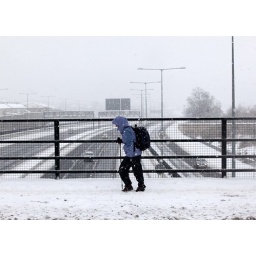
02/12/10A female pedestrian makes her way over a bridge on the M50 near Sandyford, DublinPhoto Gary Fox